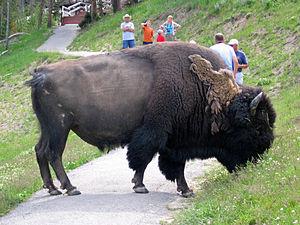
Le bison d'Amérique du Nord est l'une des deux espèces de bison encore vivantes, l'autre étant le bison d'Europe. Le bison des plaines, une de ses deux sous-espèces, est caractéristique des grandes prairies du Midwest en Amérique du Nord ; il était un animal essentiel pour de nombreuses cultures amérindiennes. L'économie des Indiens des Grandes Plaines était largement fondée sur sa chasse, alors qu'il vivait en immenses troupeaux migrant au gré des saisons.